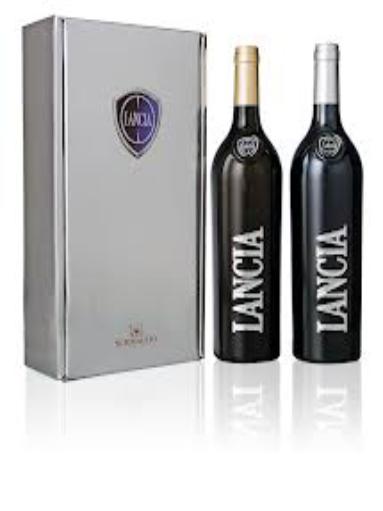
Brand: Lancia
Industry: Transportation